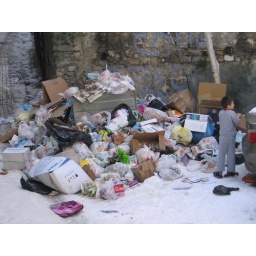
The trash truck couldnt enter for a long time cause the road was blocked by the snow